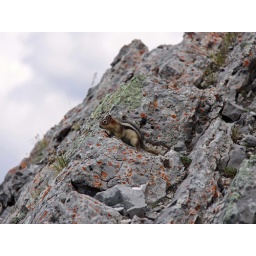
Lookout. A little fur ball in a really big place. Looking out from Sulphur mountain high above Banff.